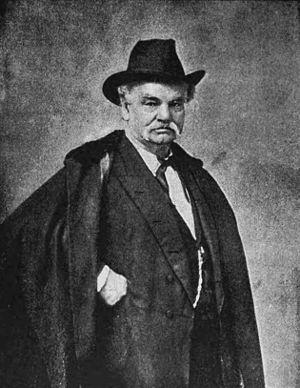
Le trésorier des États-Unis est un fonctionnaire du département du Trésor des États-Unis.